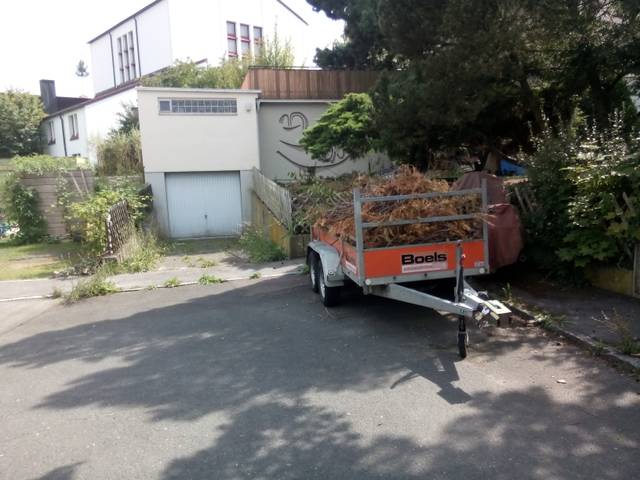
Region: Germany
Coordinates: 49.877, 10.877